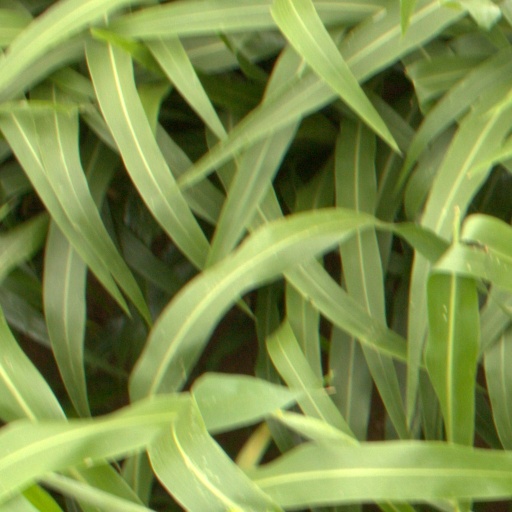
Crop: sorghum